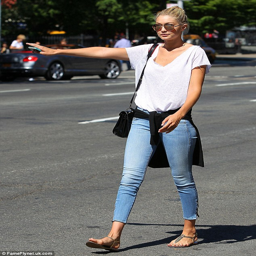
just like the rest of us : the world famous model appeared to be hailing a taxi in the streets